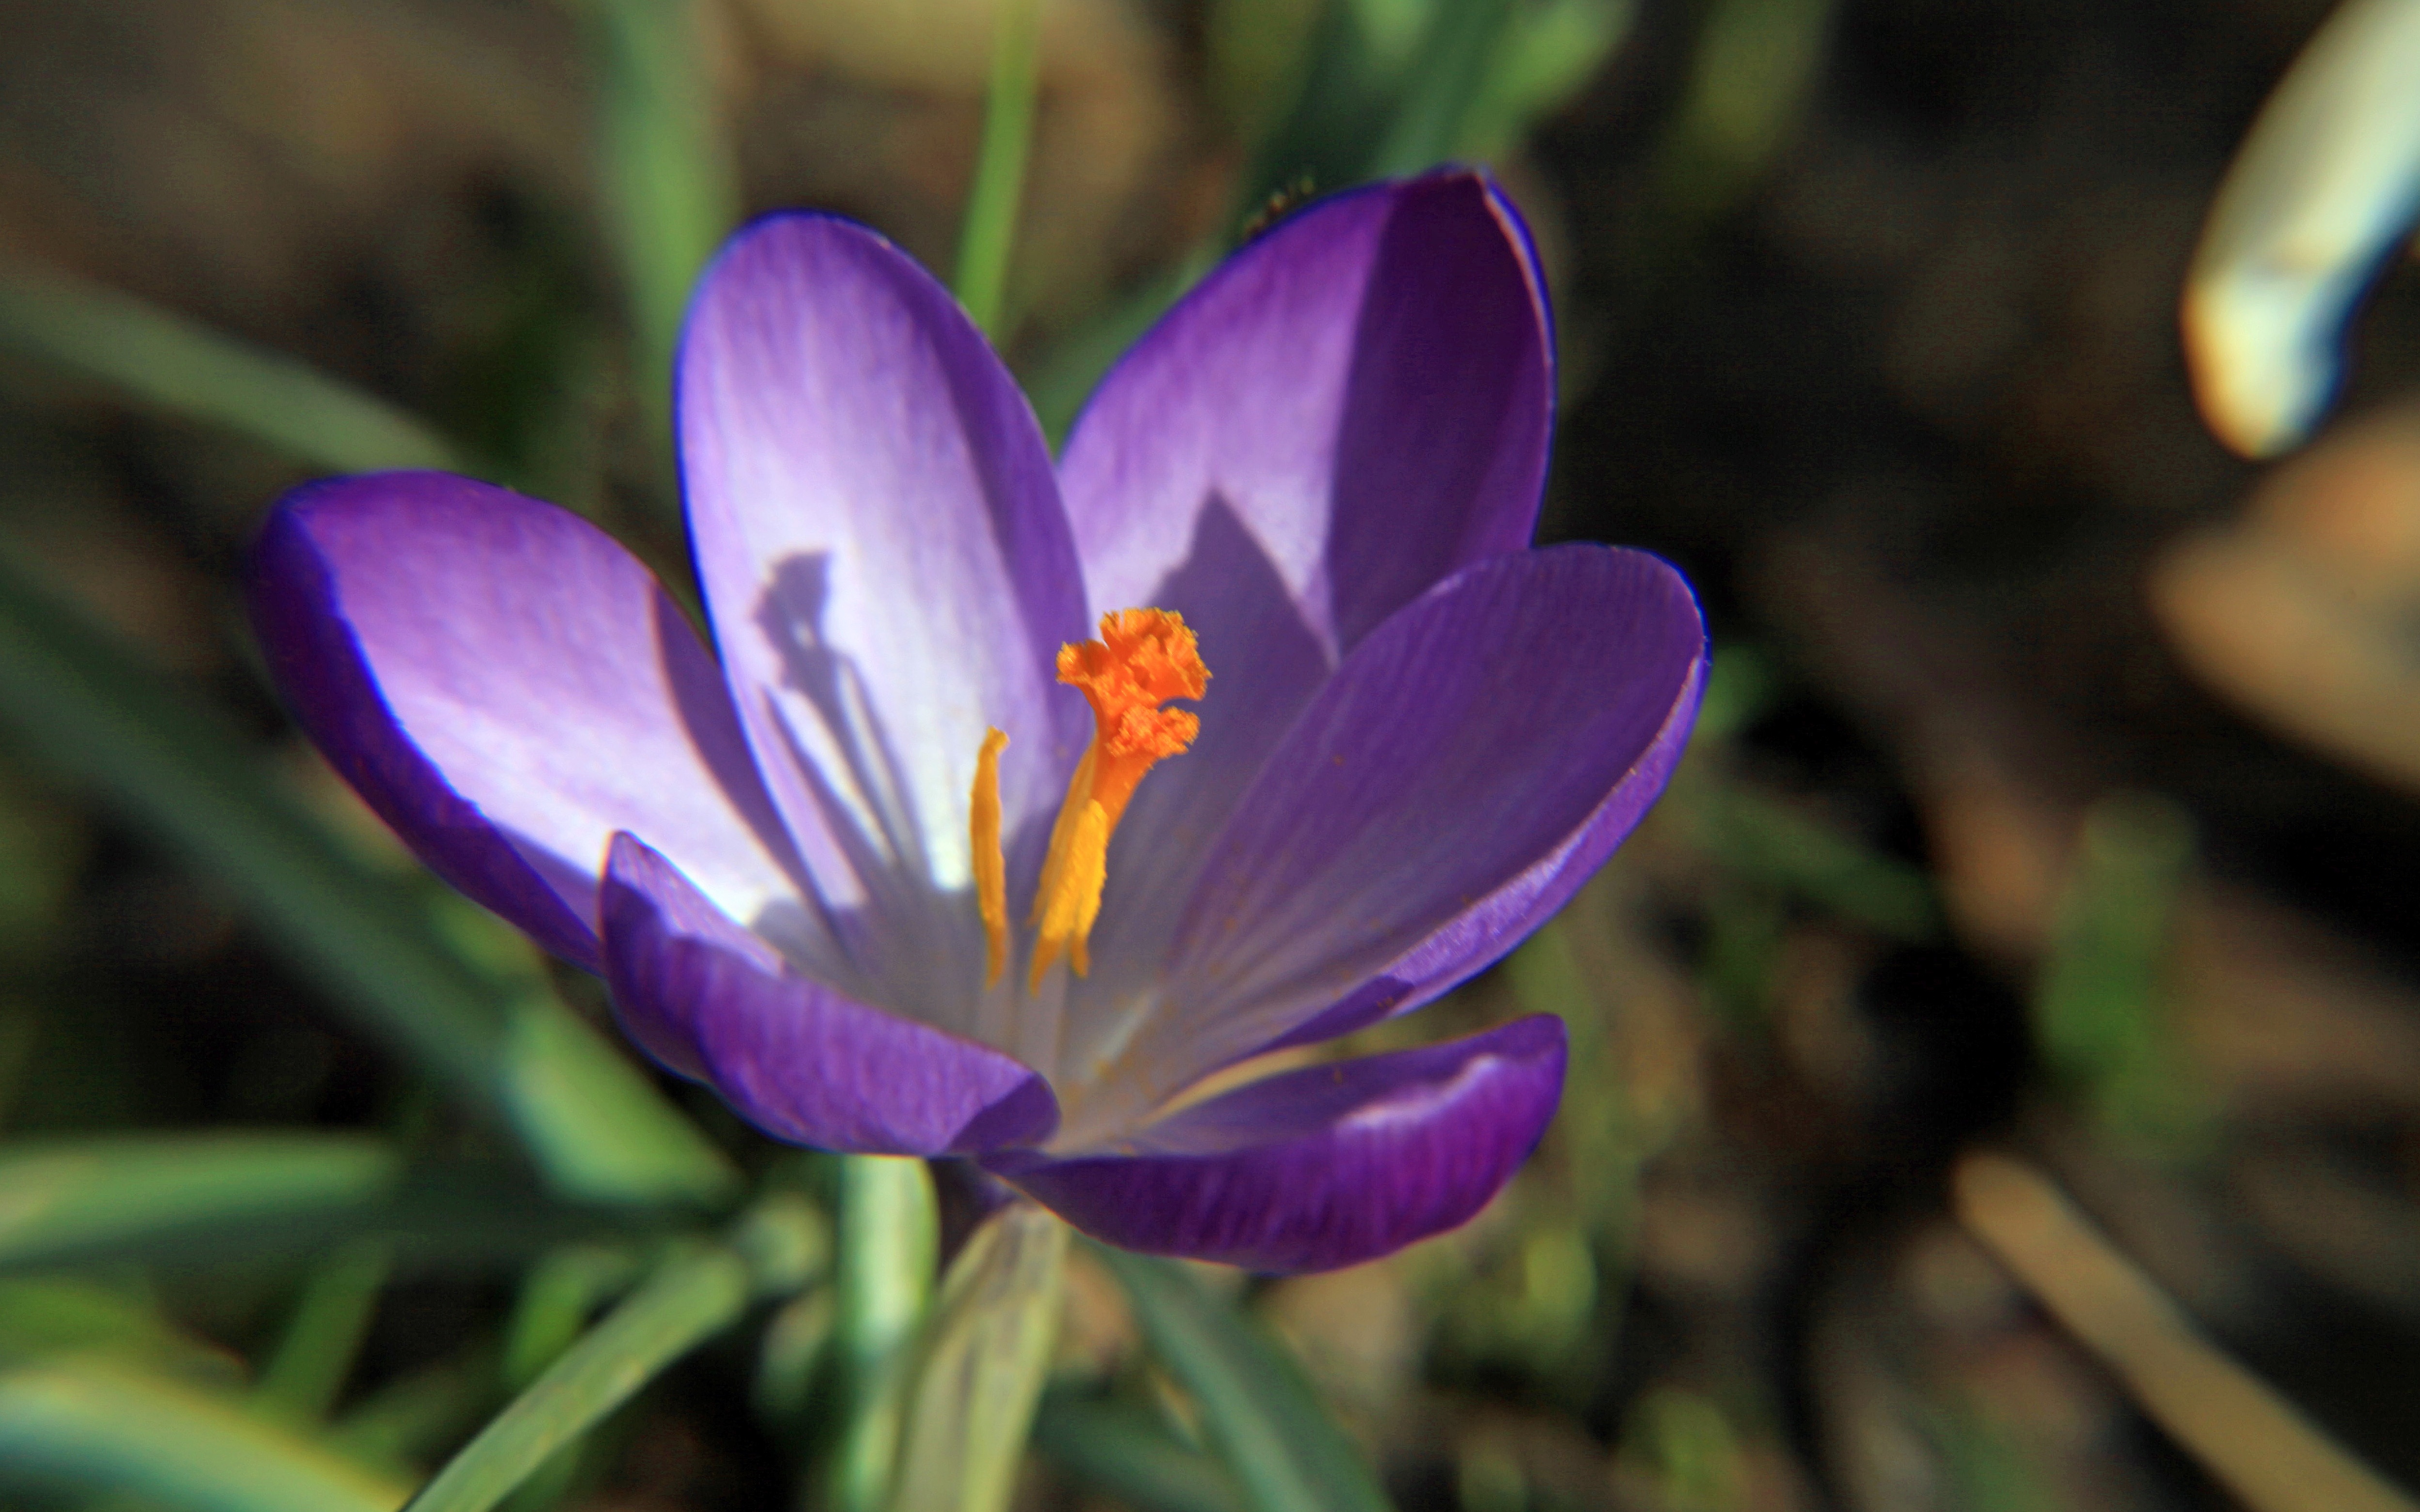
blossom, plant, flower, purple, petal, bloom, spring, stamp, macro, botany, close, flora, wildflower, crocus, spring flower, macro photography, harbinger of spring, flowering plant, land plant, iris family